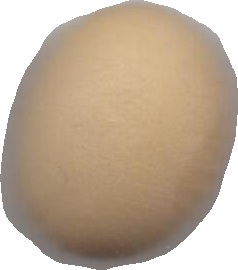
Variety: Dega